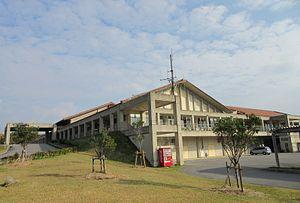
Higashi est un village situé dans le district de Kunigami, sur l'île d'Okinawa, au Japon.